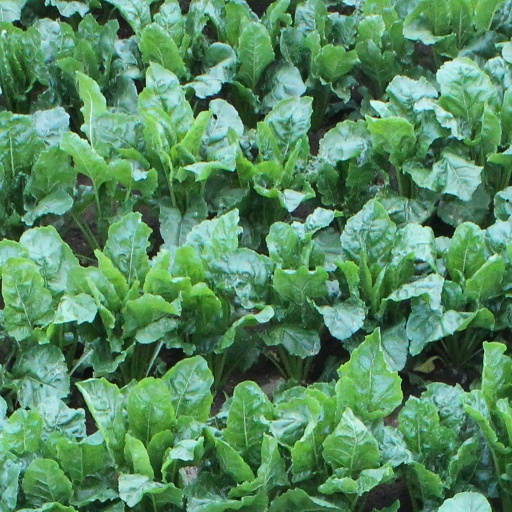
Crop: sugar beet